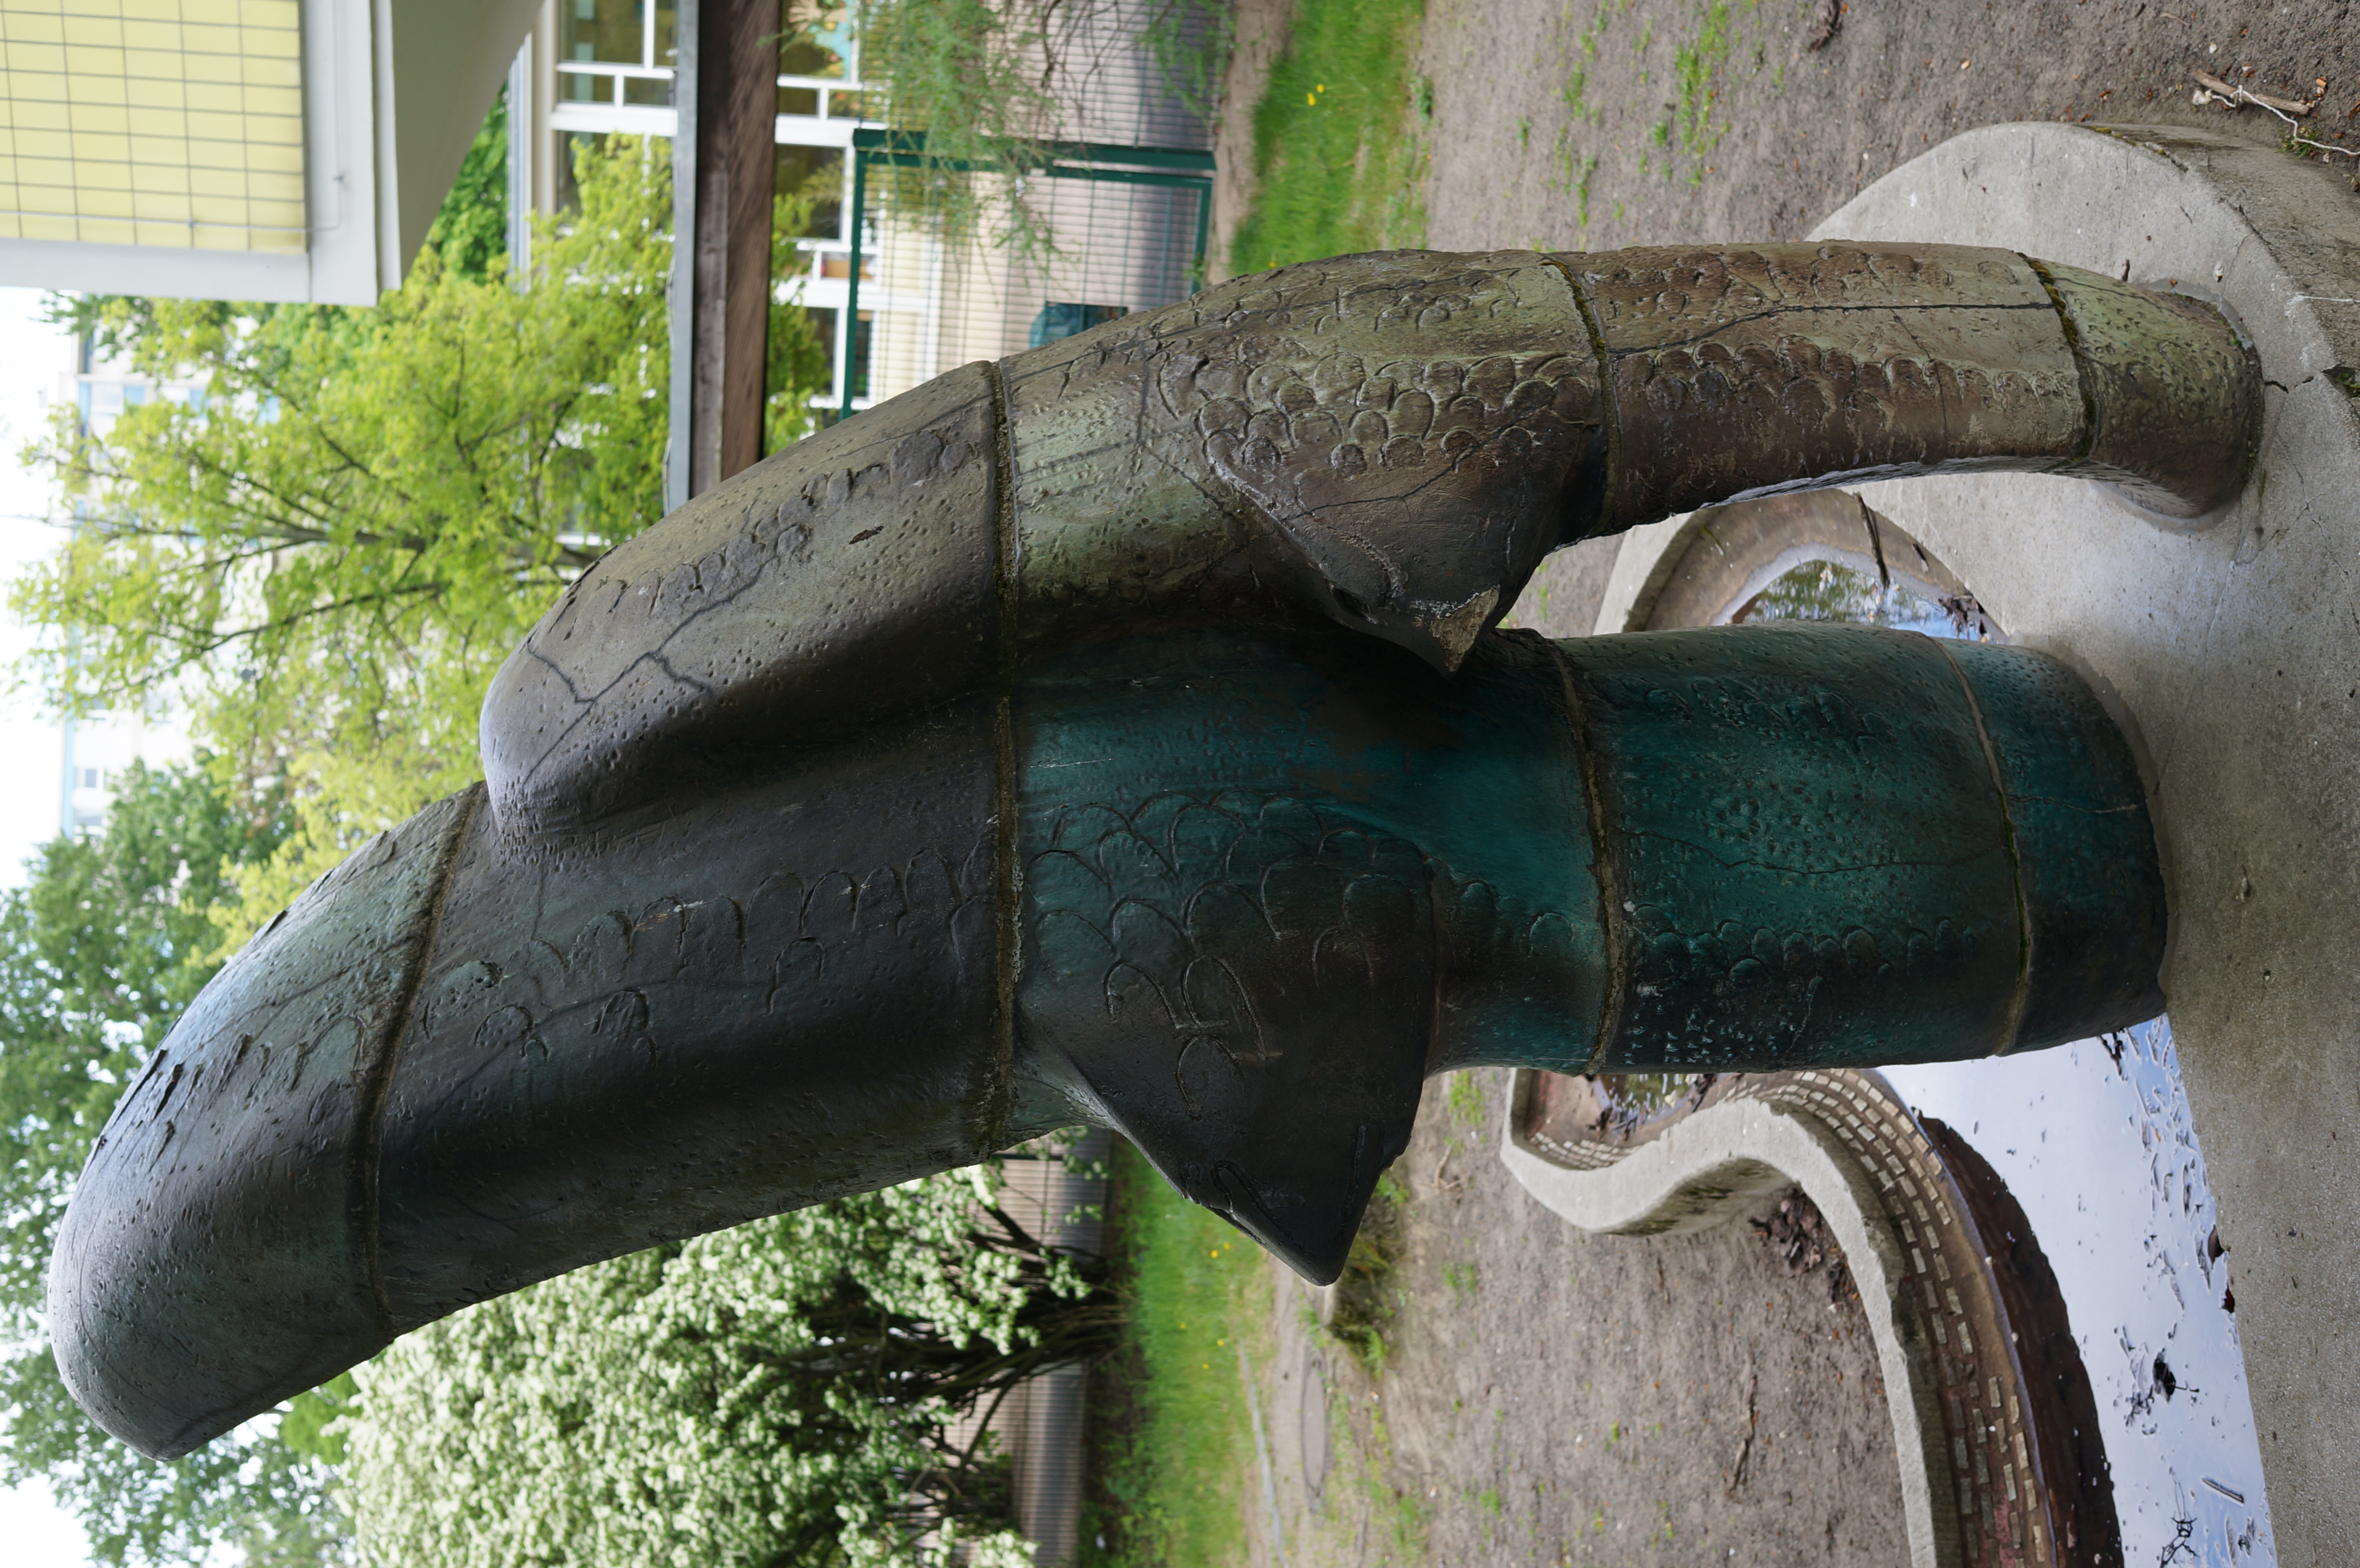
wheel, green, sculpture, 2014, germany, deutschland, berlin, sony, sigma, nex, nex6, lenstagged, steffenzahn, 30mm, sigma30mm28exdn, sigma30mmf28, sigma30mmf28dn, sigma30mm, guessedberlin, gwbschlafauto, man made object